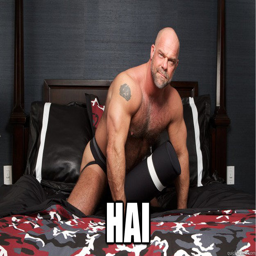
walking behind someone , they dont hold door beat them with person